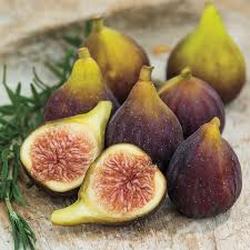
Label: Fig